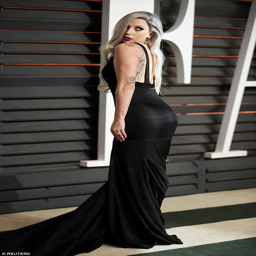
all change : celebrity oozed glamour in a simple , skintight black dress as she added a gothic edge with a deep red lip and smokey eyes